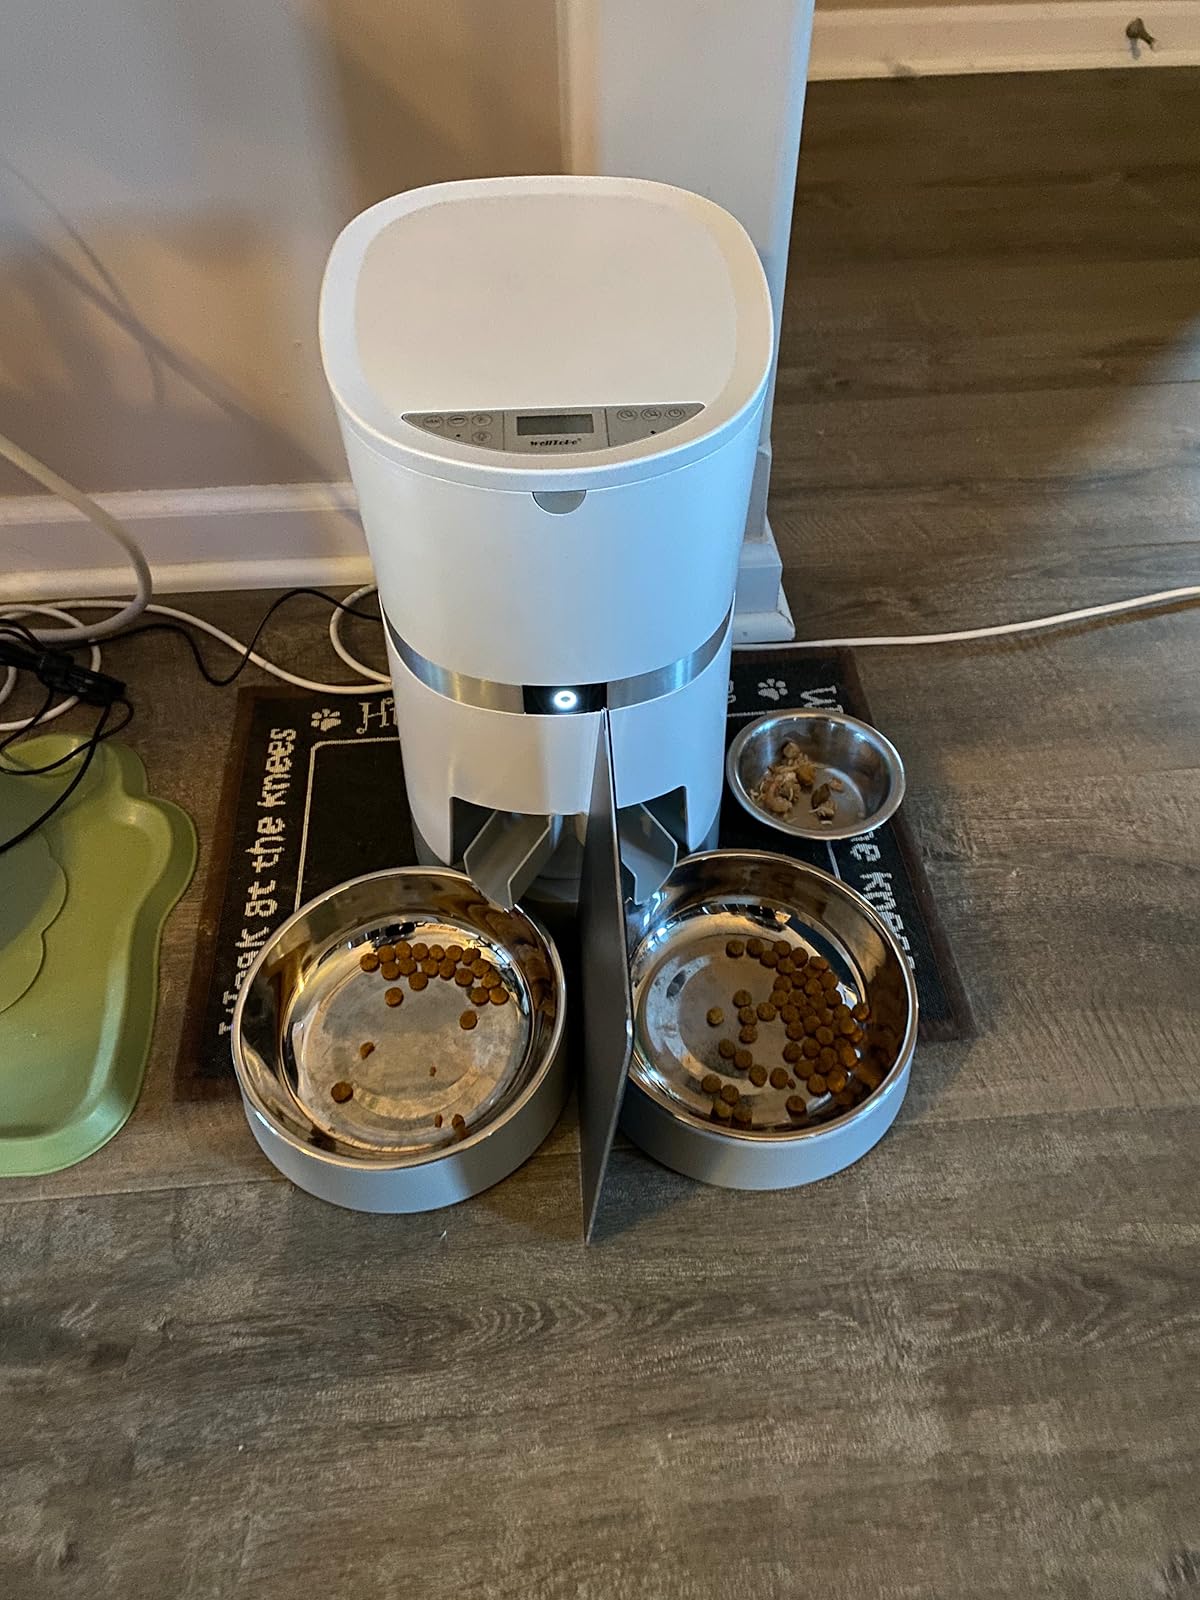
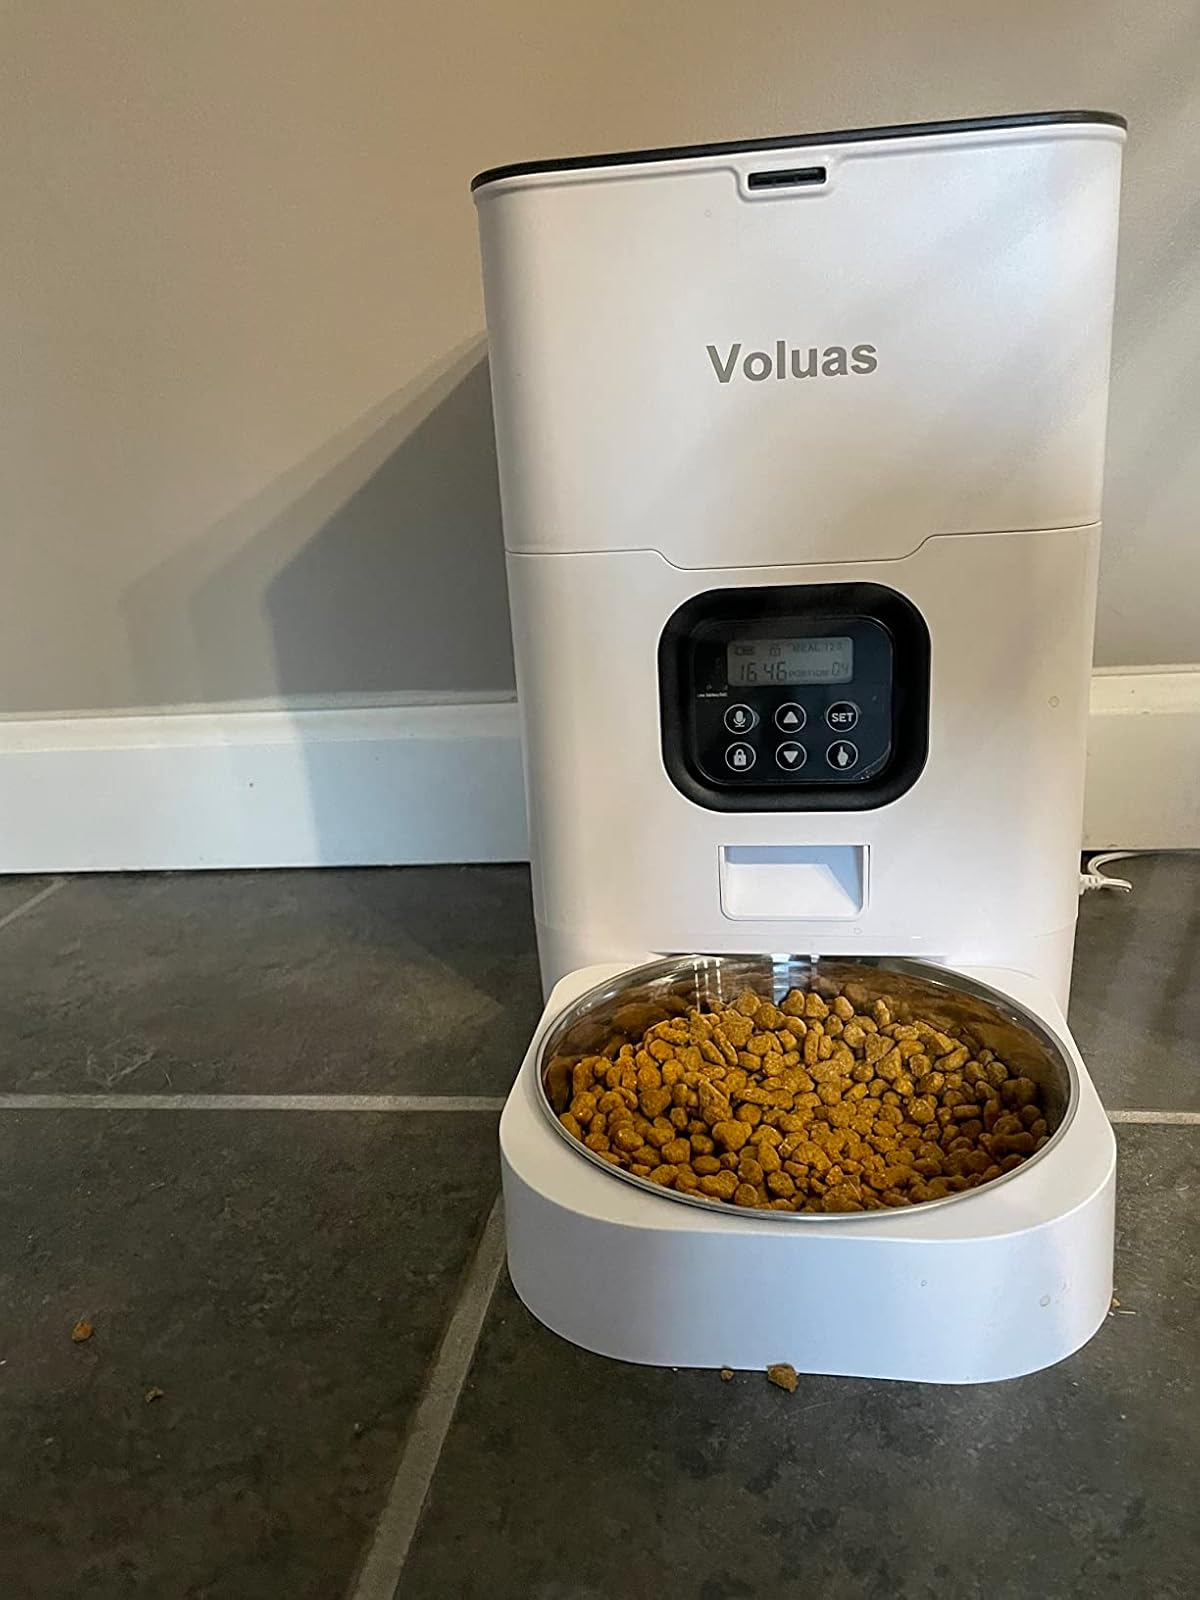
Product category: items_feeder
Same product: no